Company scrip

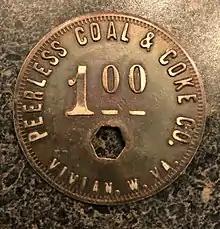
$1 scrip coin from Peerless Coal & Coke Co., Vivian, West Virginia

There was no uniform design, but each coin generally identified the location of the coal company town and predominantly featured the words "non-transferrable" to communicate to recipients it could not be transferred for U.S. currency.